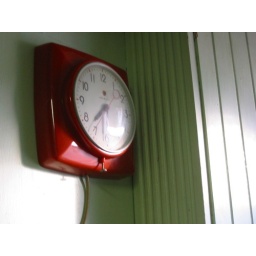
Old kitchen clock in Lockport, NY